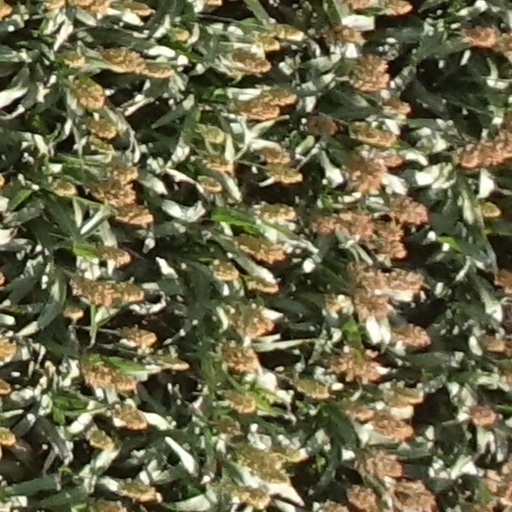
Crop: sorghum